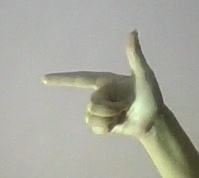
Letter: yaa